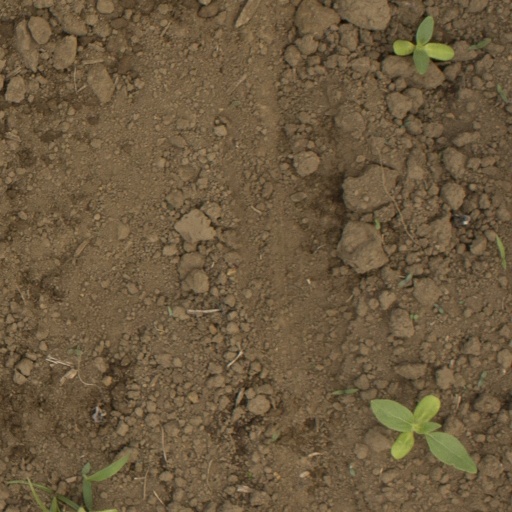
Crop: Jerusalem artichoke